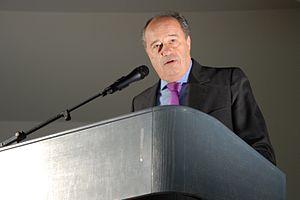
Jean-Michel Baylet (homme politique français) lors du meeting de Toulouse du 13 avril 2007 de Dominique Strauss-Kahn, venu promouvoir la candidature de Ségolène Royal à l'élection présidentielle de 2007.